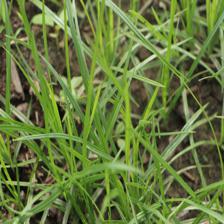
Label: Grass